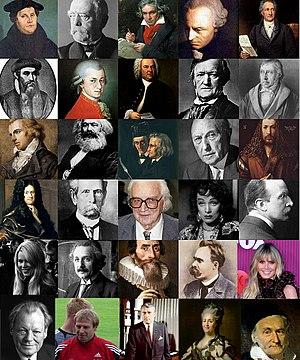
Les Allemands peuvent être définis comme un groupe ethnique dans le sens où ils partagent une même culture allemande, ont l’allemand comme langue maternelle et sont d’ascendance allemande. Les Allemands sont aussi définis par leur citoyenneté nationale qui eut, au cours de l’histoire allemande, des relations variables avec cette culture allemande, selon l’influence de sous-cultures et de la société en général.